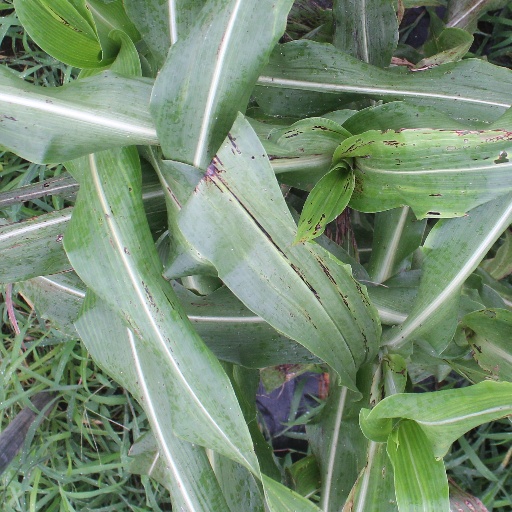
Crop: sorghum